The Cock, the Dog and the Fox

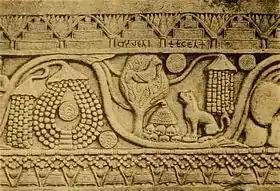
The Jataka story of the cock and the cat from the Bharhut stupa, 150 BCE

There is a carving of "The Cock and the Cat" from the Bharhut stupa, dating from 150 BCE, which is now displayed in the Indian Museum in Calcutta. Aesop's fable can be found on household china in Europe, but it is not always clear whether the story of "Chanticleer and the Fox" is meant instead without the appearance of the dog as well. The dog occupies the foreground on an 18th-century ornamental dessert dish from the Chelsea porcelain factory, while in Marc Chagall's 1952 series of etchings, which are of La Fontaine's fables, the dog is shown running in from the distance.